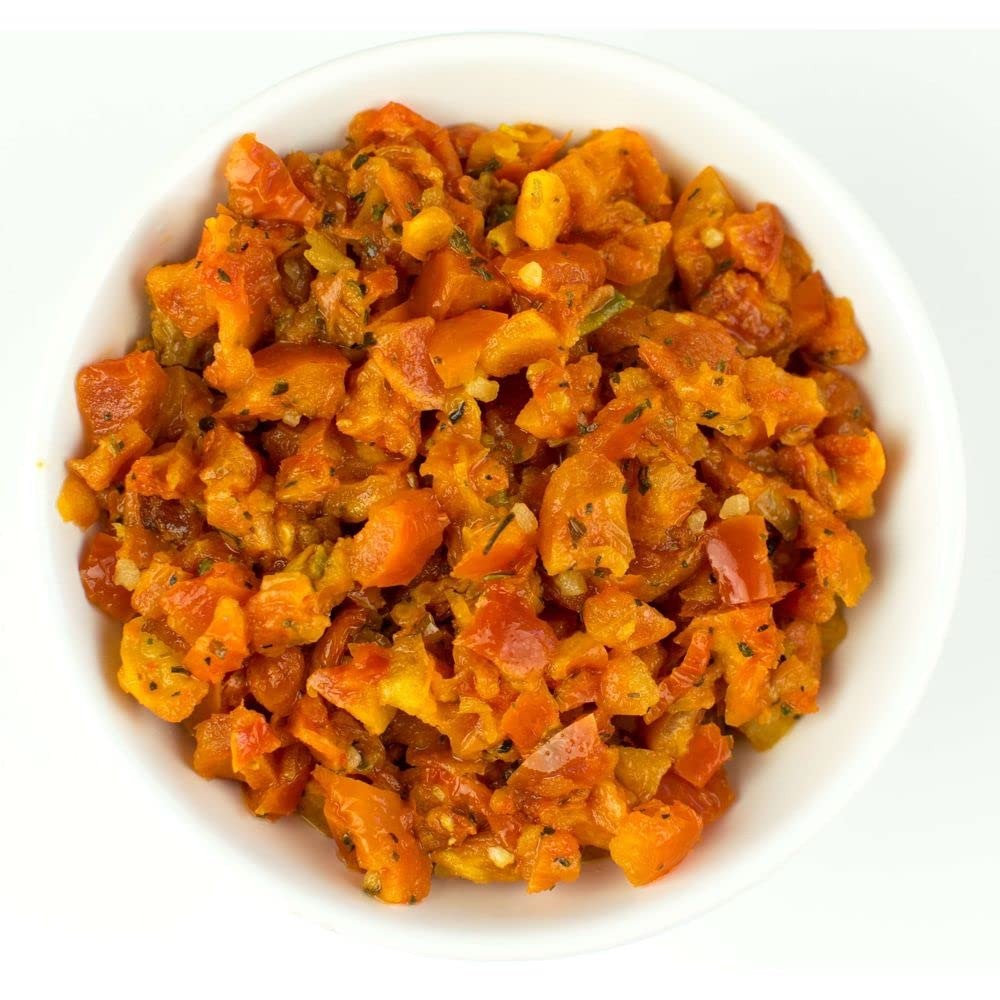
Item Name: Savor Imports Roasted Tomato Bruschetta, 4 Pound -- 6 per case
Product Description: The Savor Imports Roasted Tomato Bruschetta makes a good side or topping. It is ready to heat and serve saving time and effort. The bulk case with 6 packs of Savor Imports Roasted Tomato Bruschetta is ideal for restaurants, hotels, and catering services.
Value: 384.0
Unit: Ounce

Price: 196.99